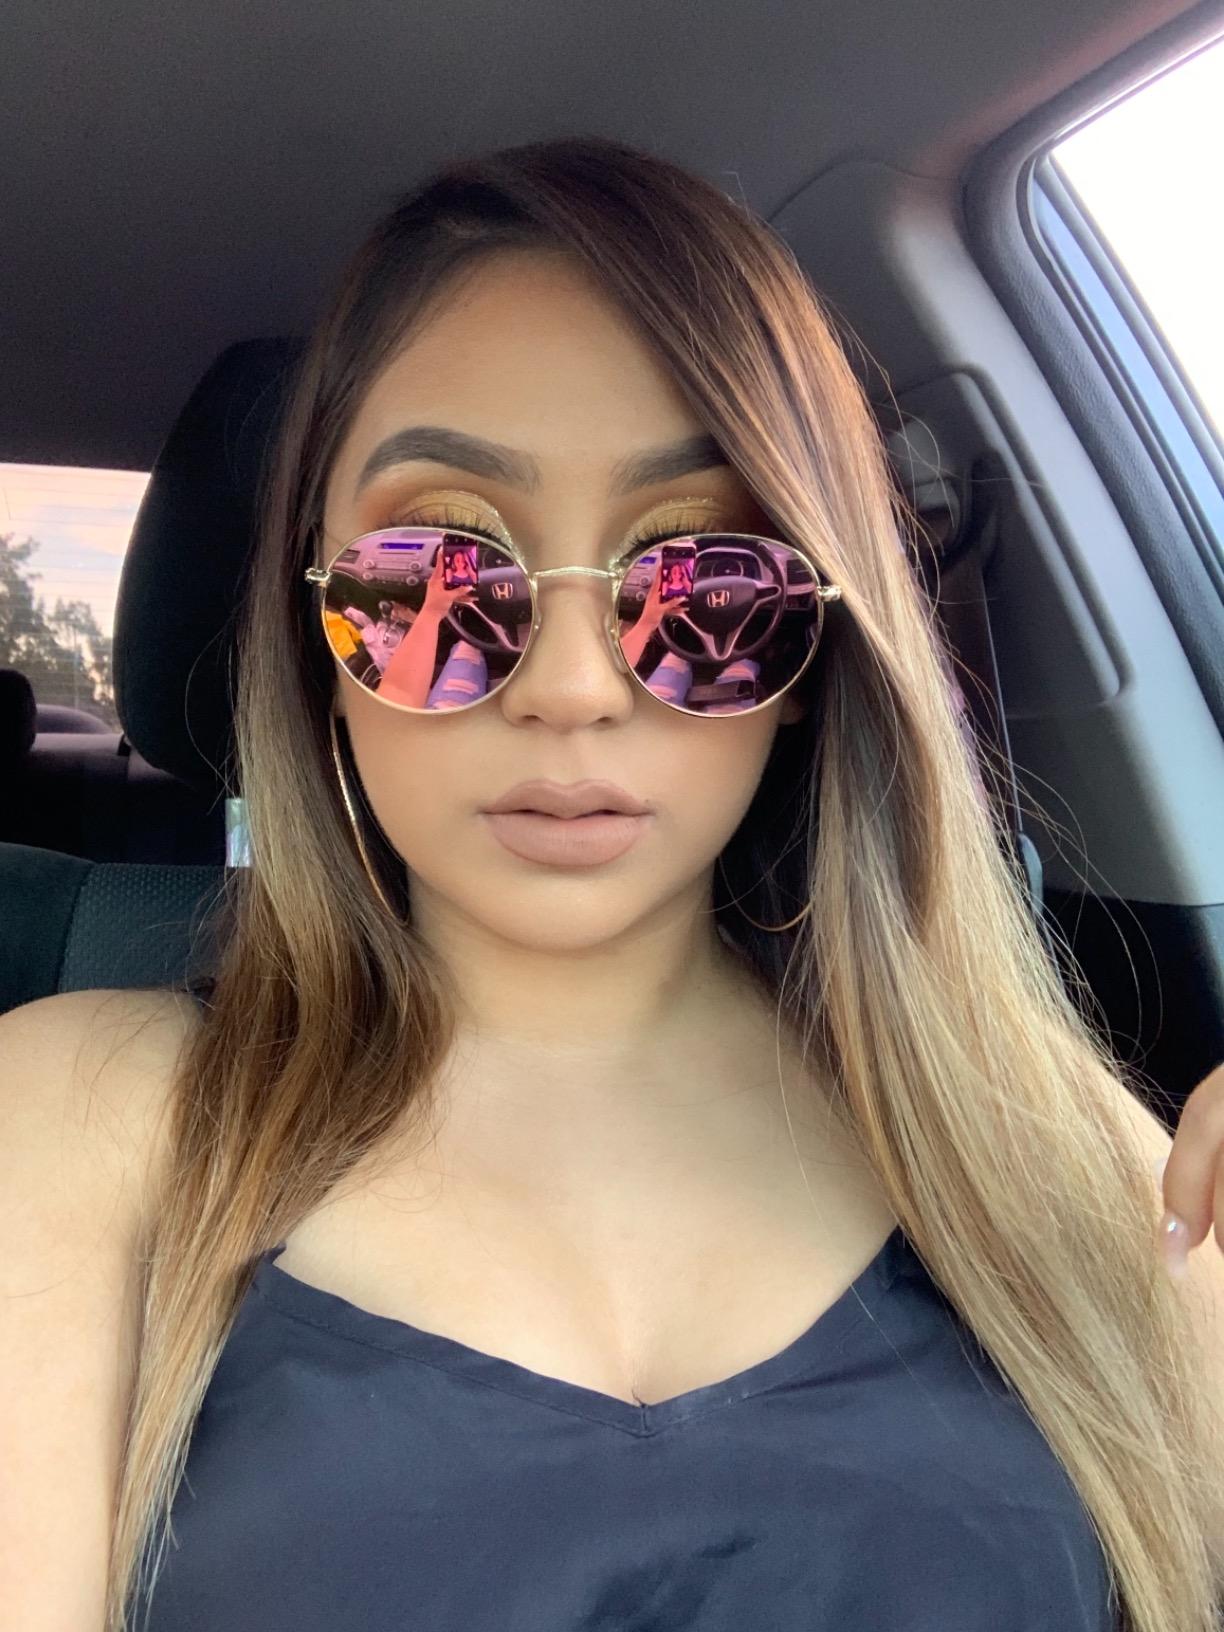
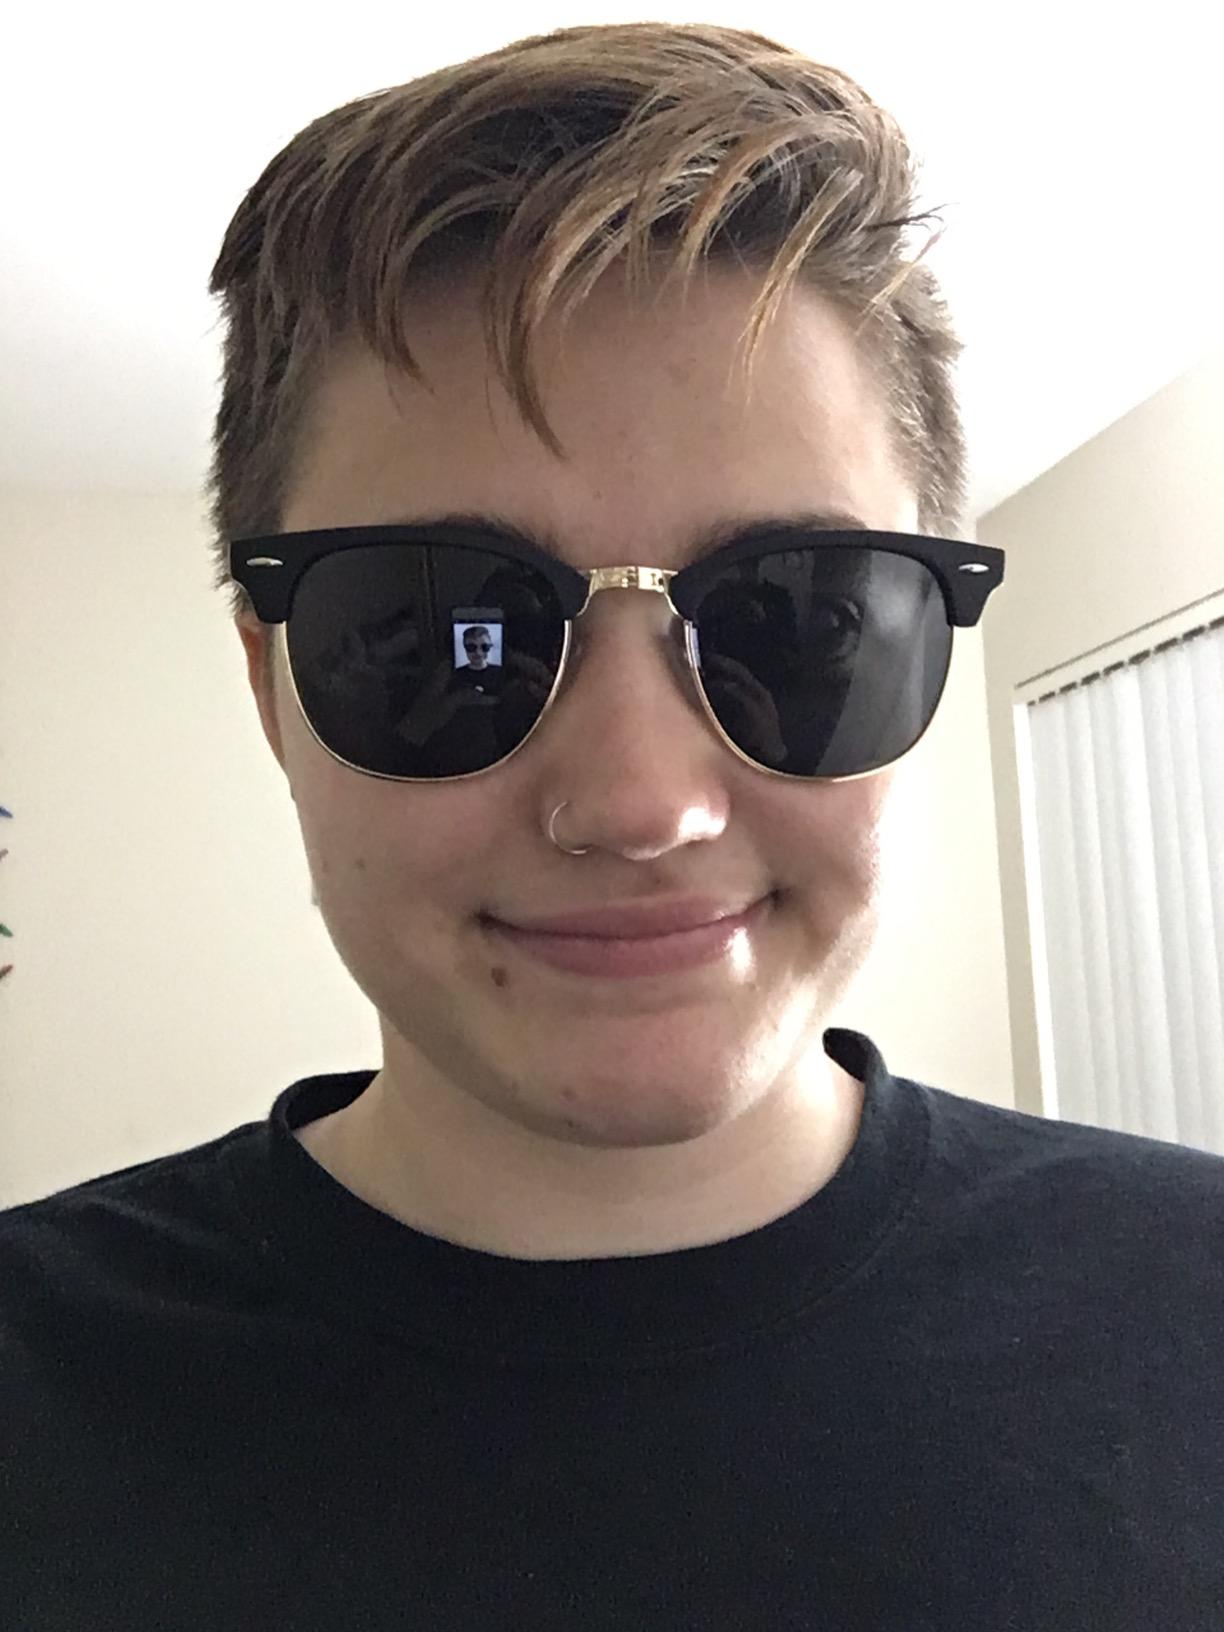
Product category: accessories_sunglasses
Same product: no